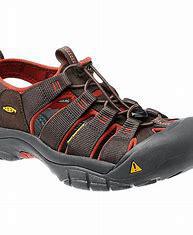
Brand: Keen
Model: 100